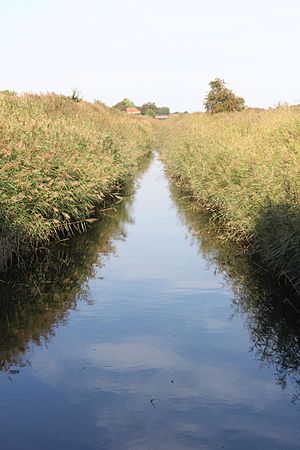
Avnø
Avnø kanal
Avnø er en halvø i Køng Sogn i det tidligere Hammer Herred Præstø Amt, nu i Vordingborg Kommune, beliggende ved nordsiden af Avnø Fjord syd for Næstved. Ved Avnøgård